Ramsey Island

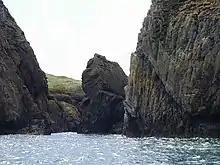
Southern end of Ramsey Island

Running NW–SE across the centre of the island from Aber Mawr to the vicinity of The Bitches is a band of late Arenig age tuffs and 'pencil slates' assigned to the Aber Mawr Formation. Its boundary with the sediments to the north is a fault.